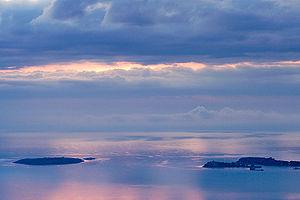
Sozopol est une petite ville de l'oblast de Bourgas, dans l'est de la Bulgarie. Sa population s'élevait à 5 276 habitants en 2013
L'île Saint-pierre est une petite île bulgare de la mer Noire, avec une superficie de 0,025 km². Elle se situe au large de la côte bulgare près de la ville de Sozopol et n'est séparée que de quelques mètres de l'île Saint-Yvan.